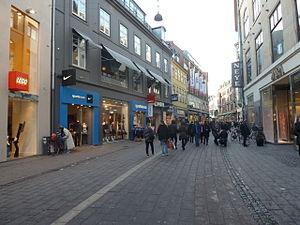
Strøget est la principale rue commerçante de Copenhague, capitale du Danemark.